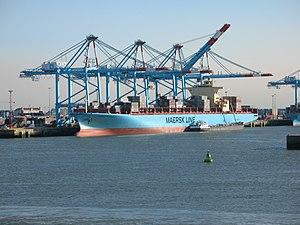
Le terme de « range nord-européen », ou de « rangée nord-européenne », est la traduction de l'expression anglaise Northern range, utilisée dans l'enseignement secondaire français pour désigner la concentration des principaux ports européens alignés le long du littoral méridional de la mer du Nord, servant de façade maritime à un vaste territoire centré sur l'Europe rhénane.
Le port de Bruges-Zeebruges est situé sur le littoral de la mer du Nord en Belgique. C'est un des ports les plus importants d'Europe.
Dans un pays comme la Belgique, le système économique est capitaliste mais avec intervention étatique.